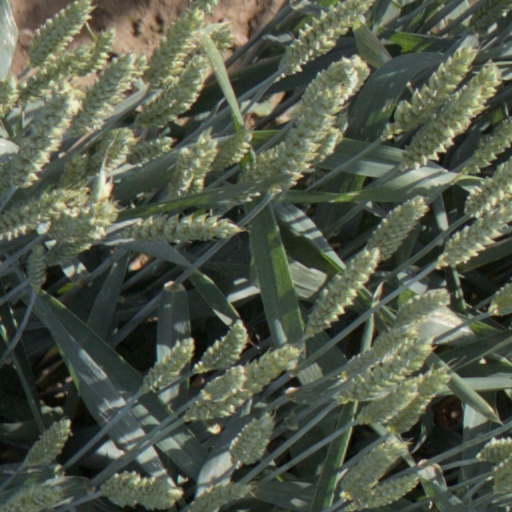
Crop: wheat